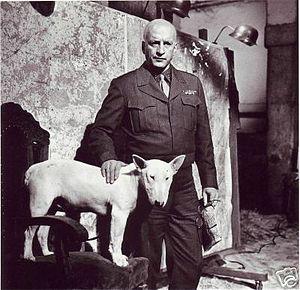
Patton est un film de guerre américain réalisé par Franklin J. Schaffner sorti en 1970, ayant pour sujet les dernières années de George Patton, à partir de sa prise de commandement en Tunisie en 1943. Malgré la longueur du film, on y voit très peu de scènes de batailles, toute l'attention étant portée sur la personnalité de ce général atypique.